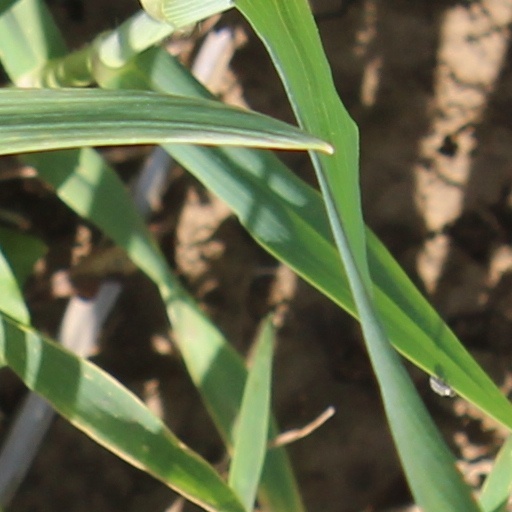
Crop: wheat